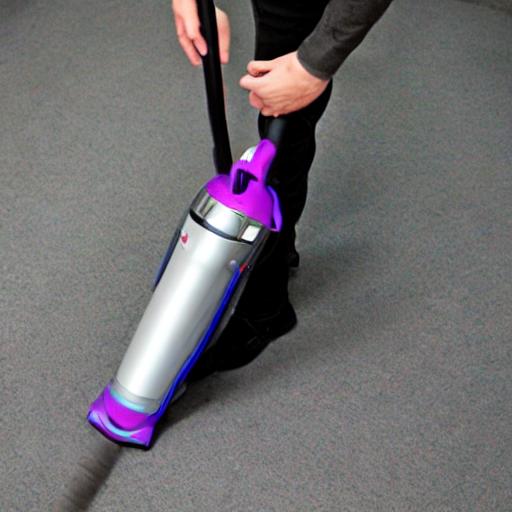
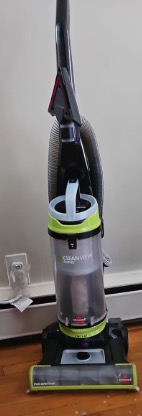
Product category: items_vacuum
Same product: no